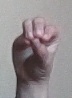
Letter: ha